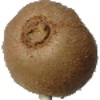
Label: Kiwi 1